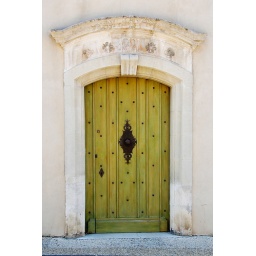
This beautiful door was spotted in Gordes, Provence.